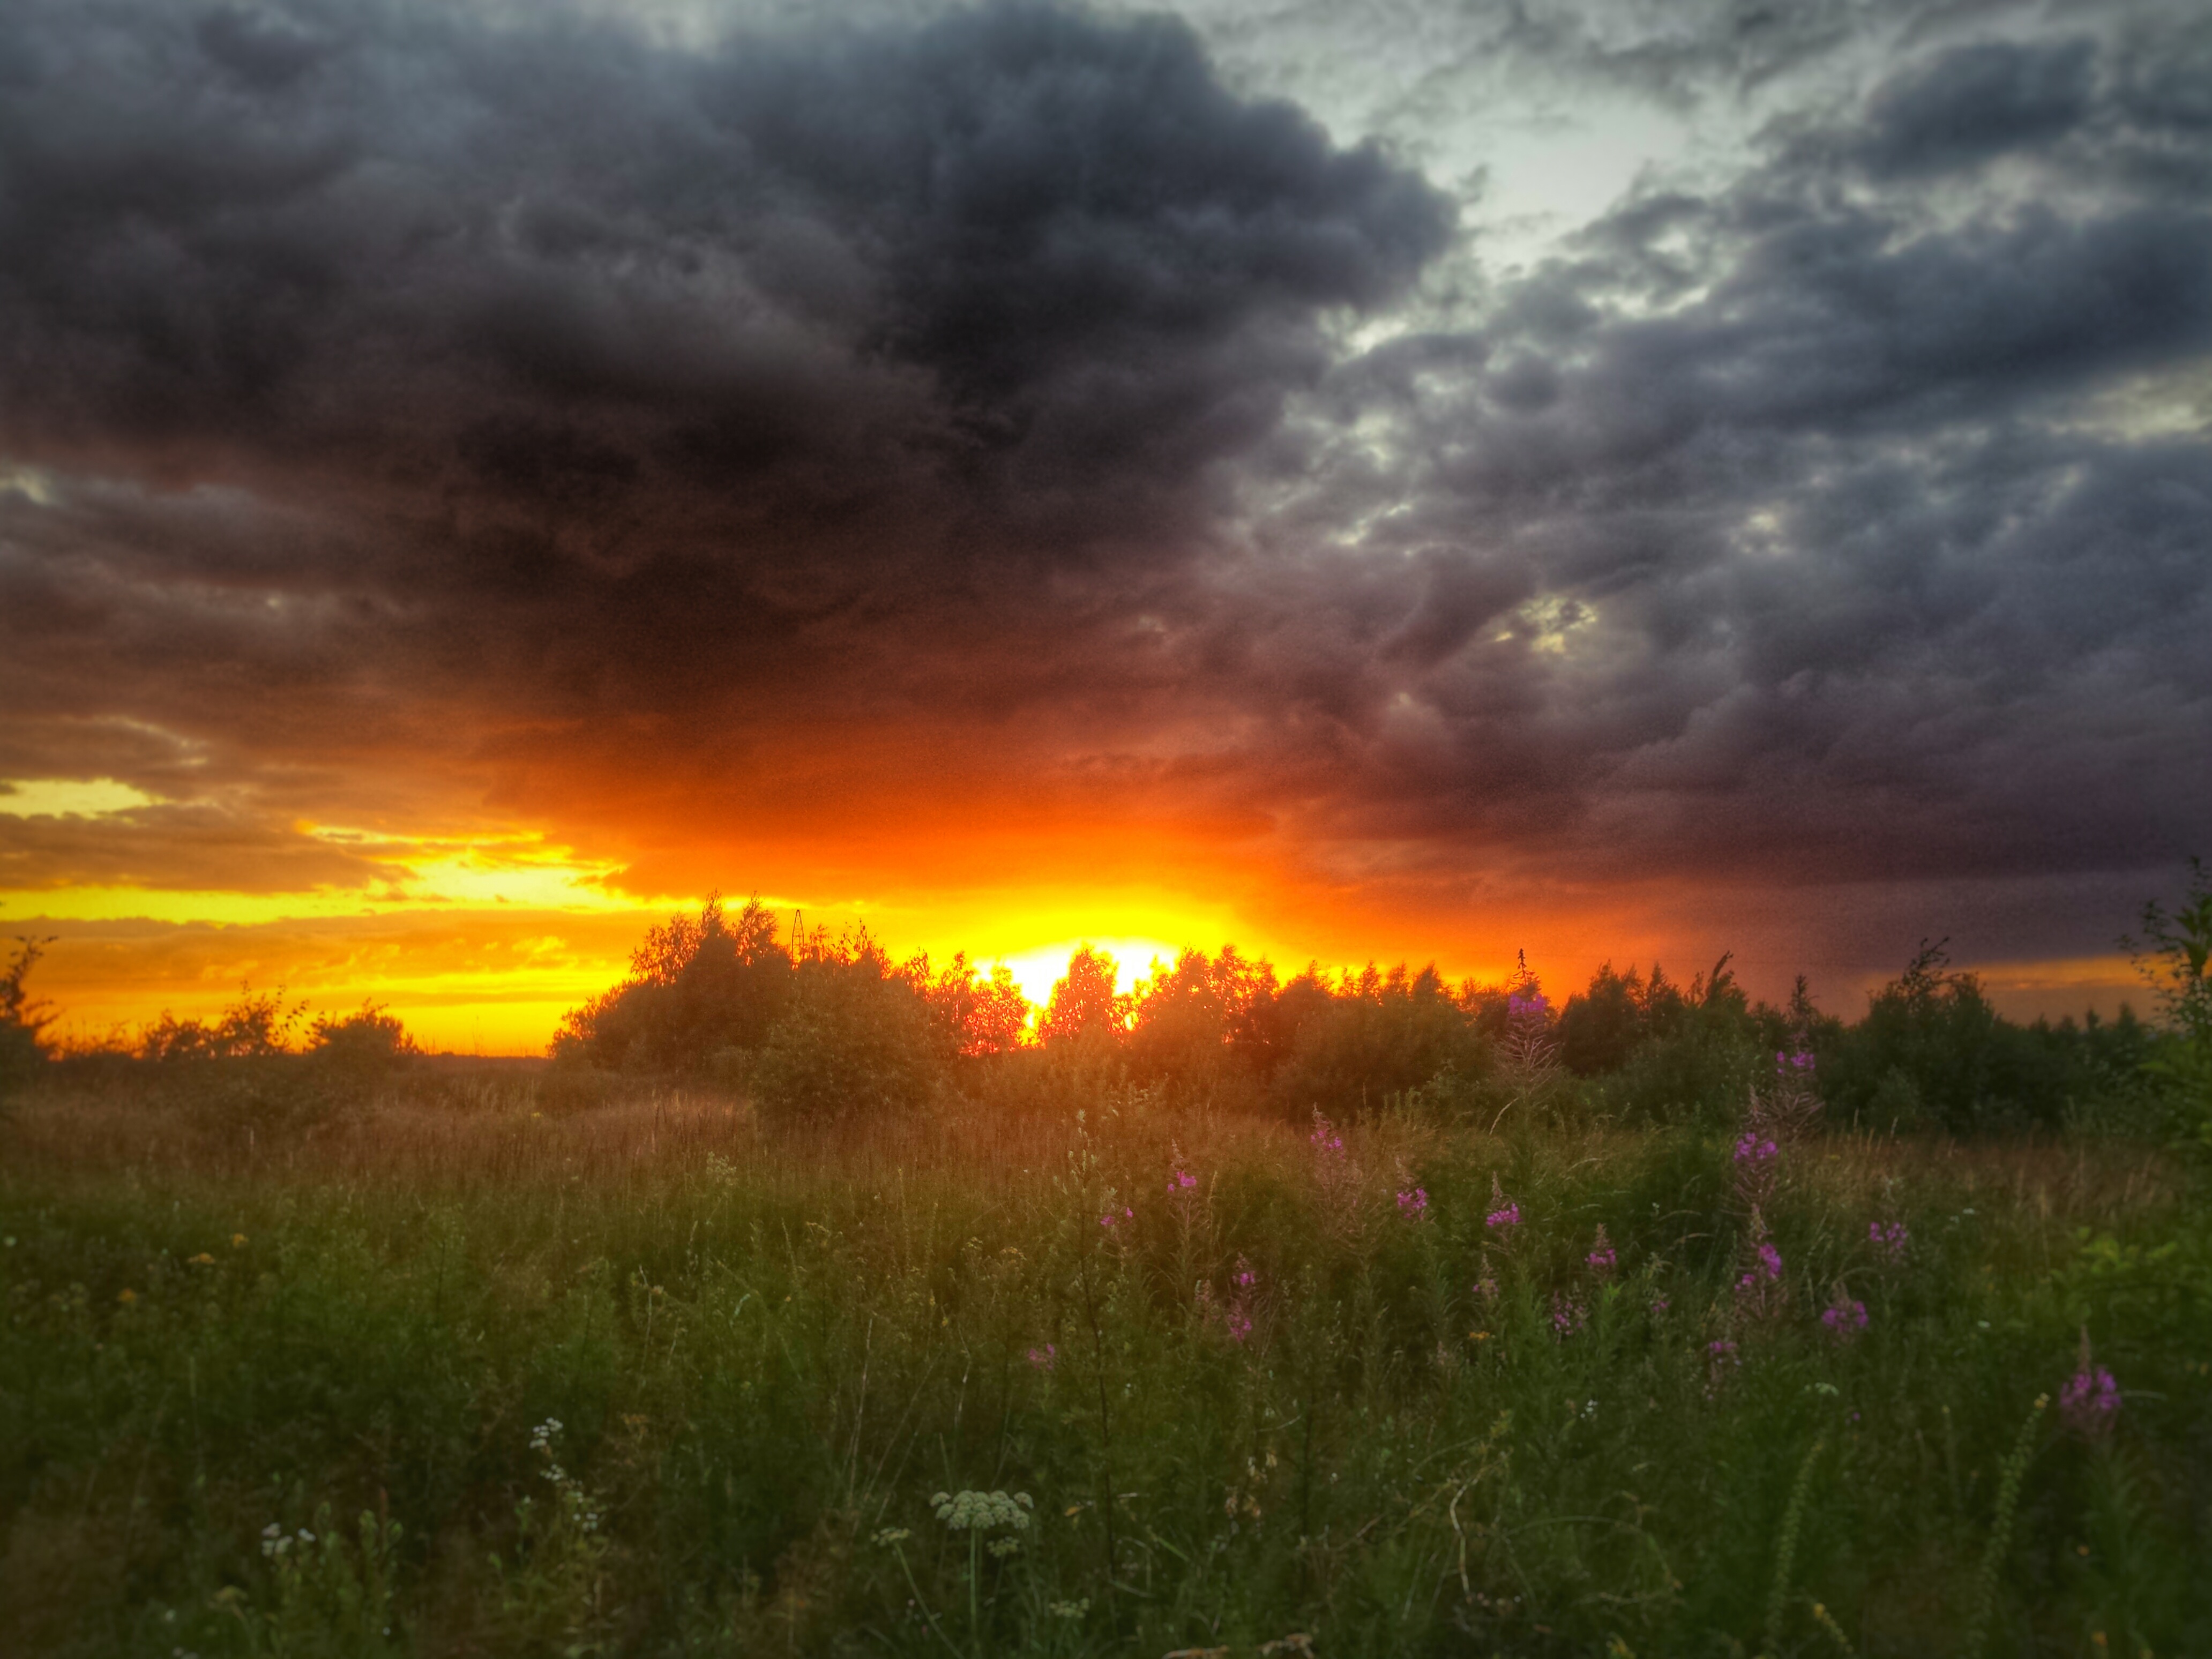
tree, nature, forest, grass, horizon, cloud, sky, sunrise, sunset, field, meadow, prairie, sunlight, morning, flower, dawn, summer, dusk, evening, weather, plain, west, clouds, grassland, poland, habitat, the sun, afterglow, atmospheric phenomenon, red sky at morning